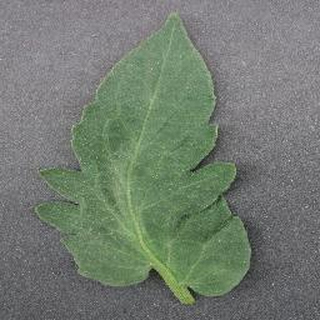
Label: healthy_tomato